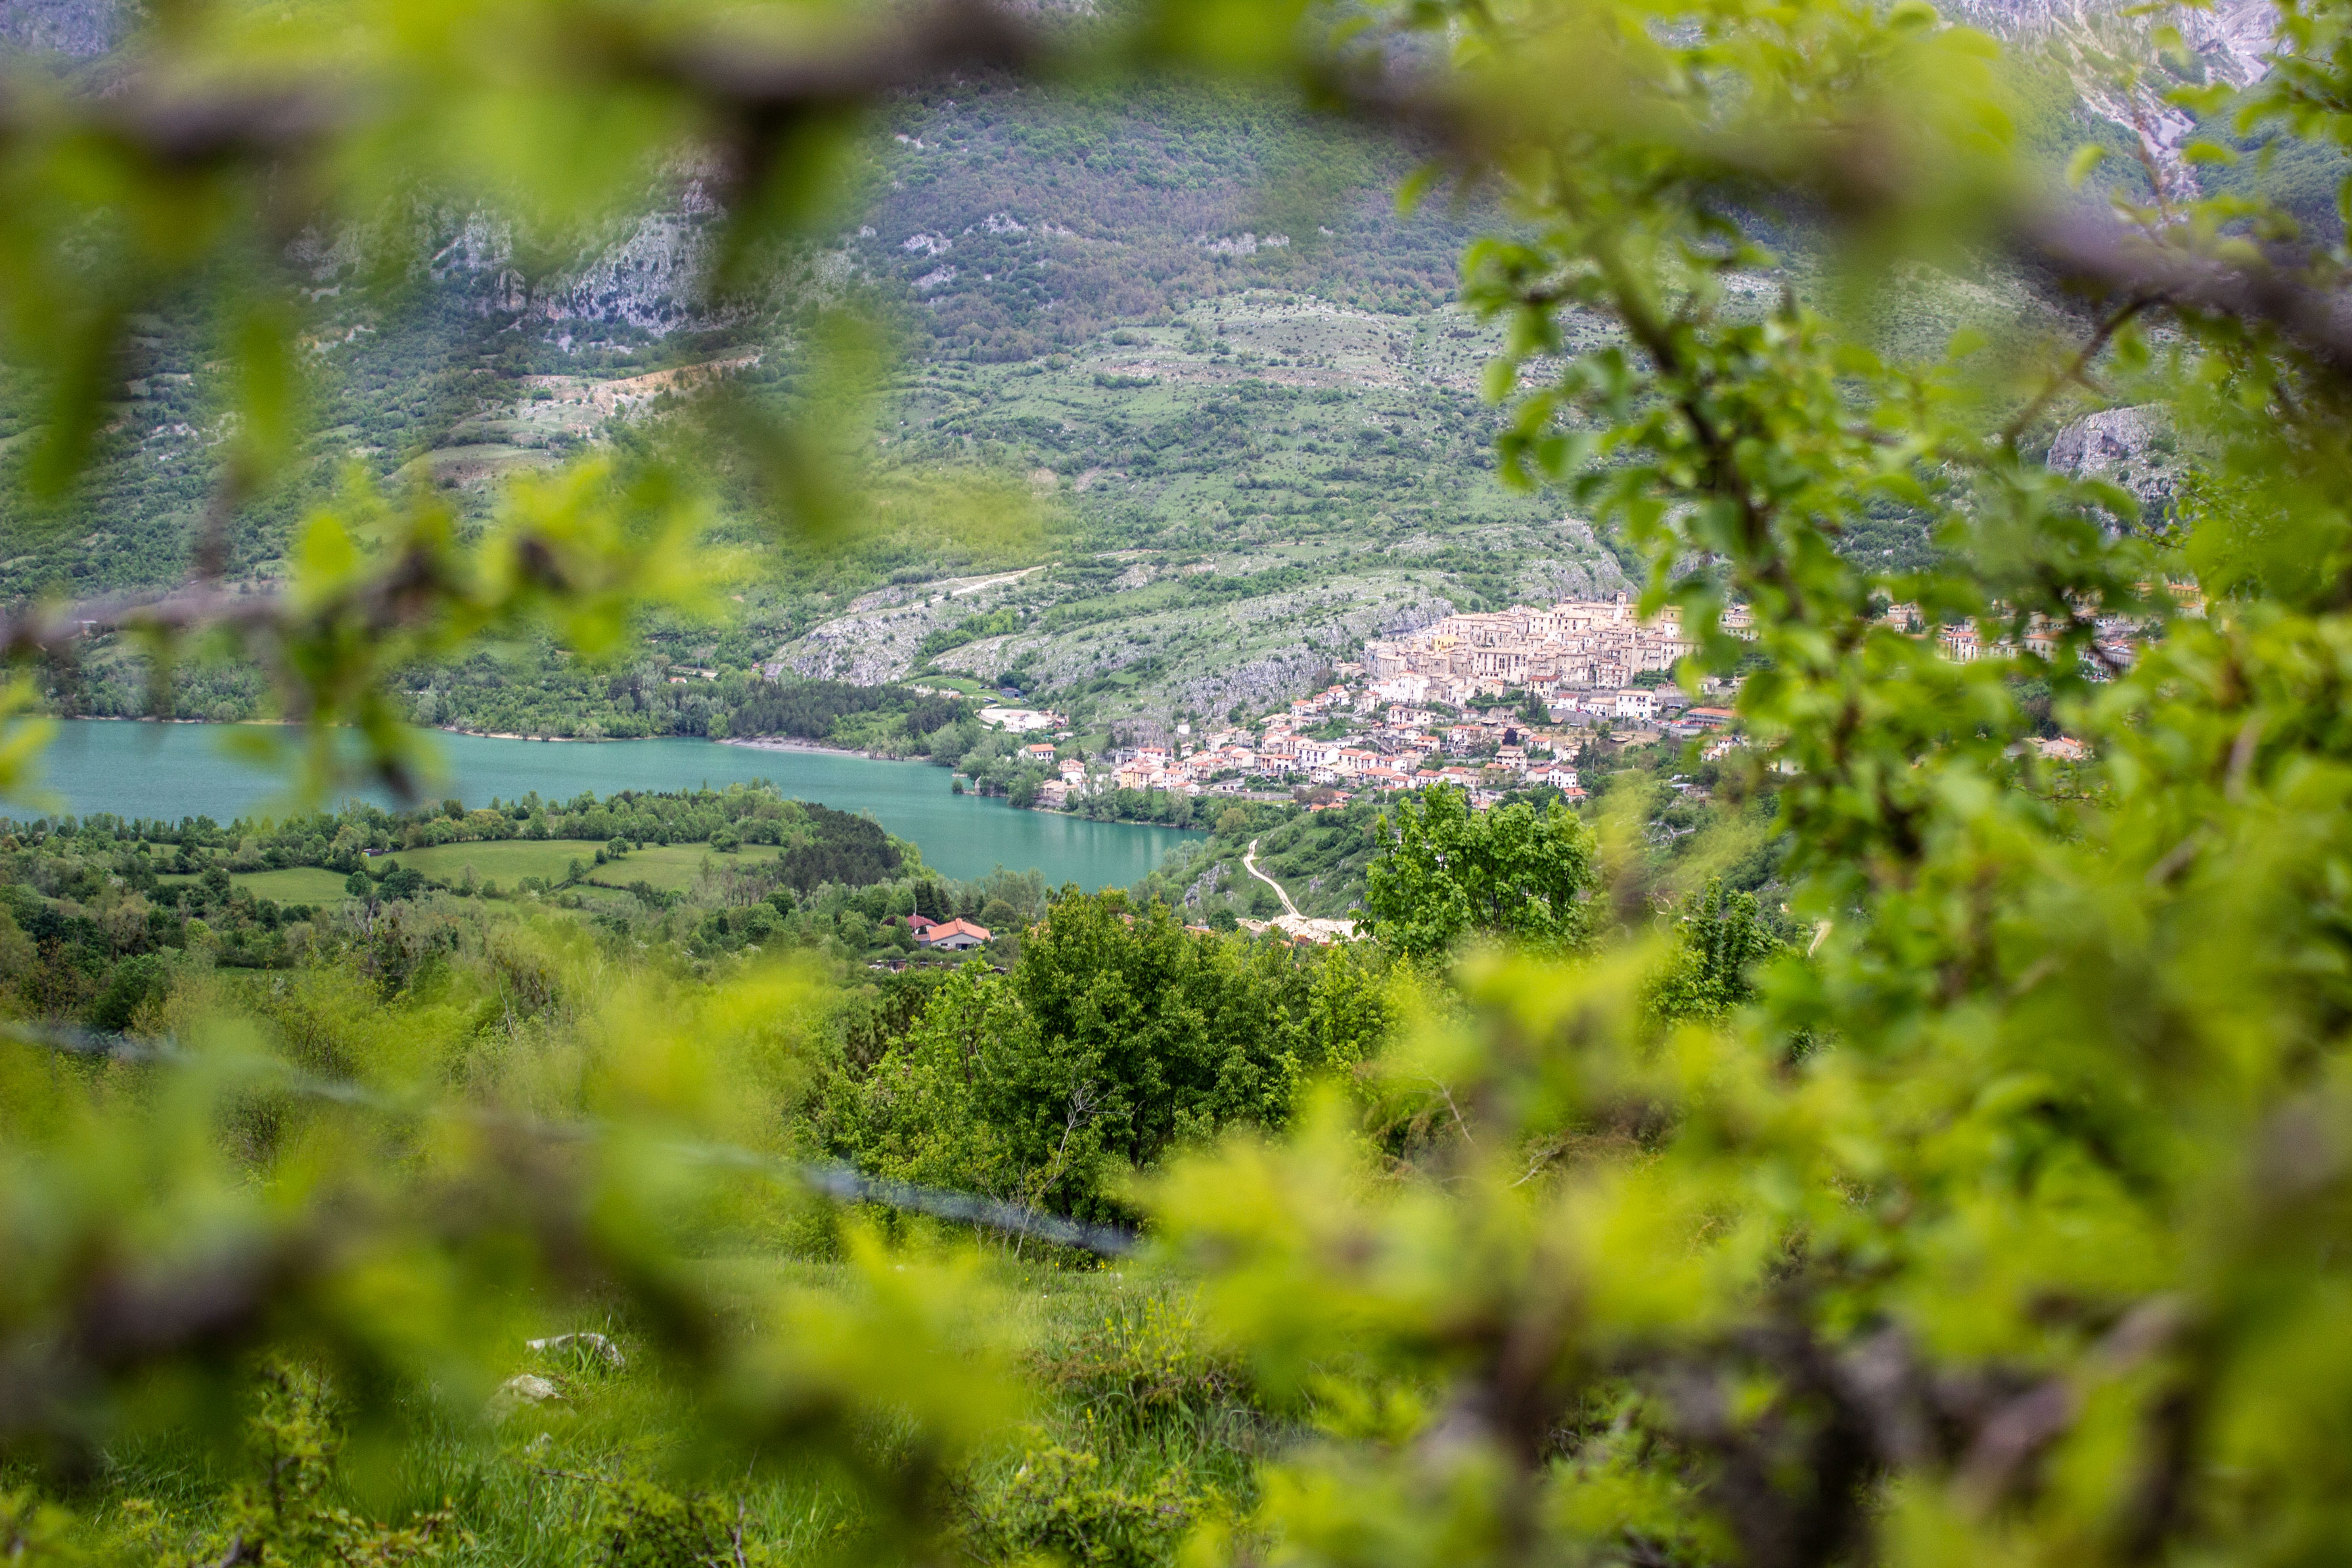
italy, nature, natural landscape, vegetation, water, green, tree, wilderness, grass, nature reserve, leaf, reflection, plant, spring, watercourse, branch, bank, wildlife, river, landscape, moss, forest, lake, non vascular land plant, national park